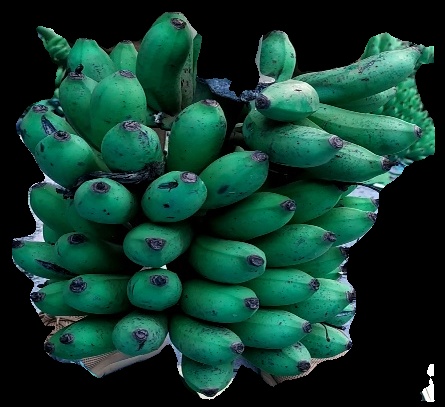
Variety: rasbale
Grade: grade3